Rip Van Winkle (1903 film)

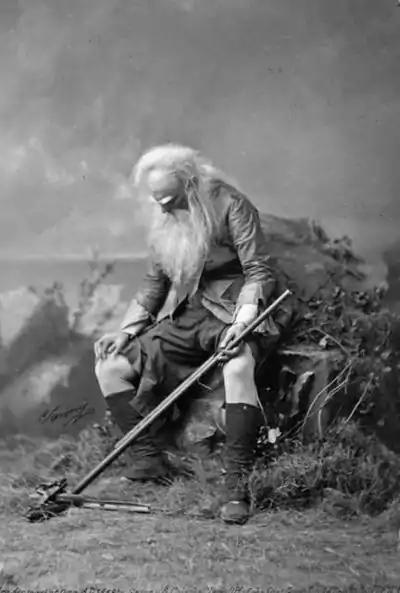
Joseph Jefferson as Rip Van Winkle (1896)

Rip Van Winkle is a 1903 American short black-and-white silent compilation film written and directed by William K.L. Dickson. It is adapted from the play by his friend and investor Joseph Jefferson with Dion Boucicault based on the 1819 story of the same name by Washington Irving.